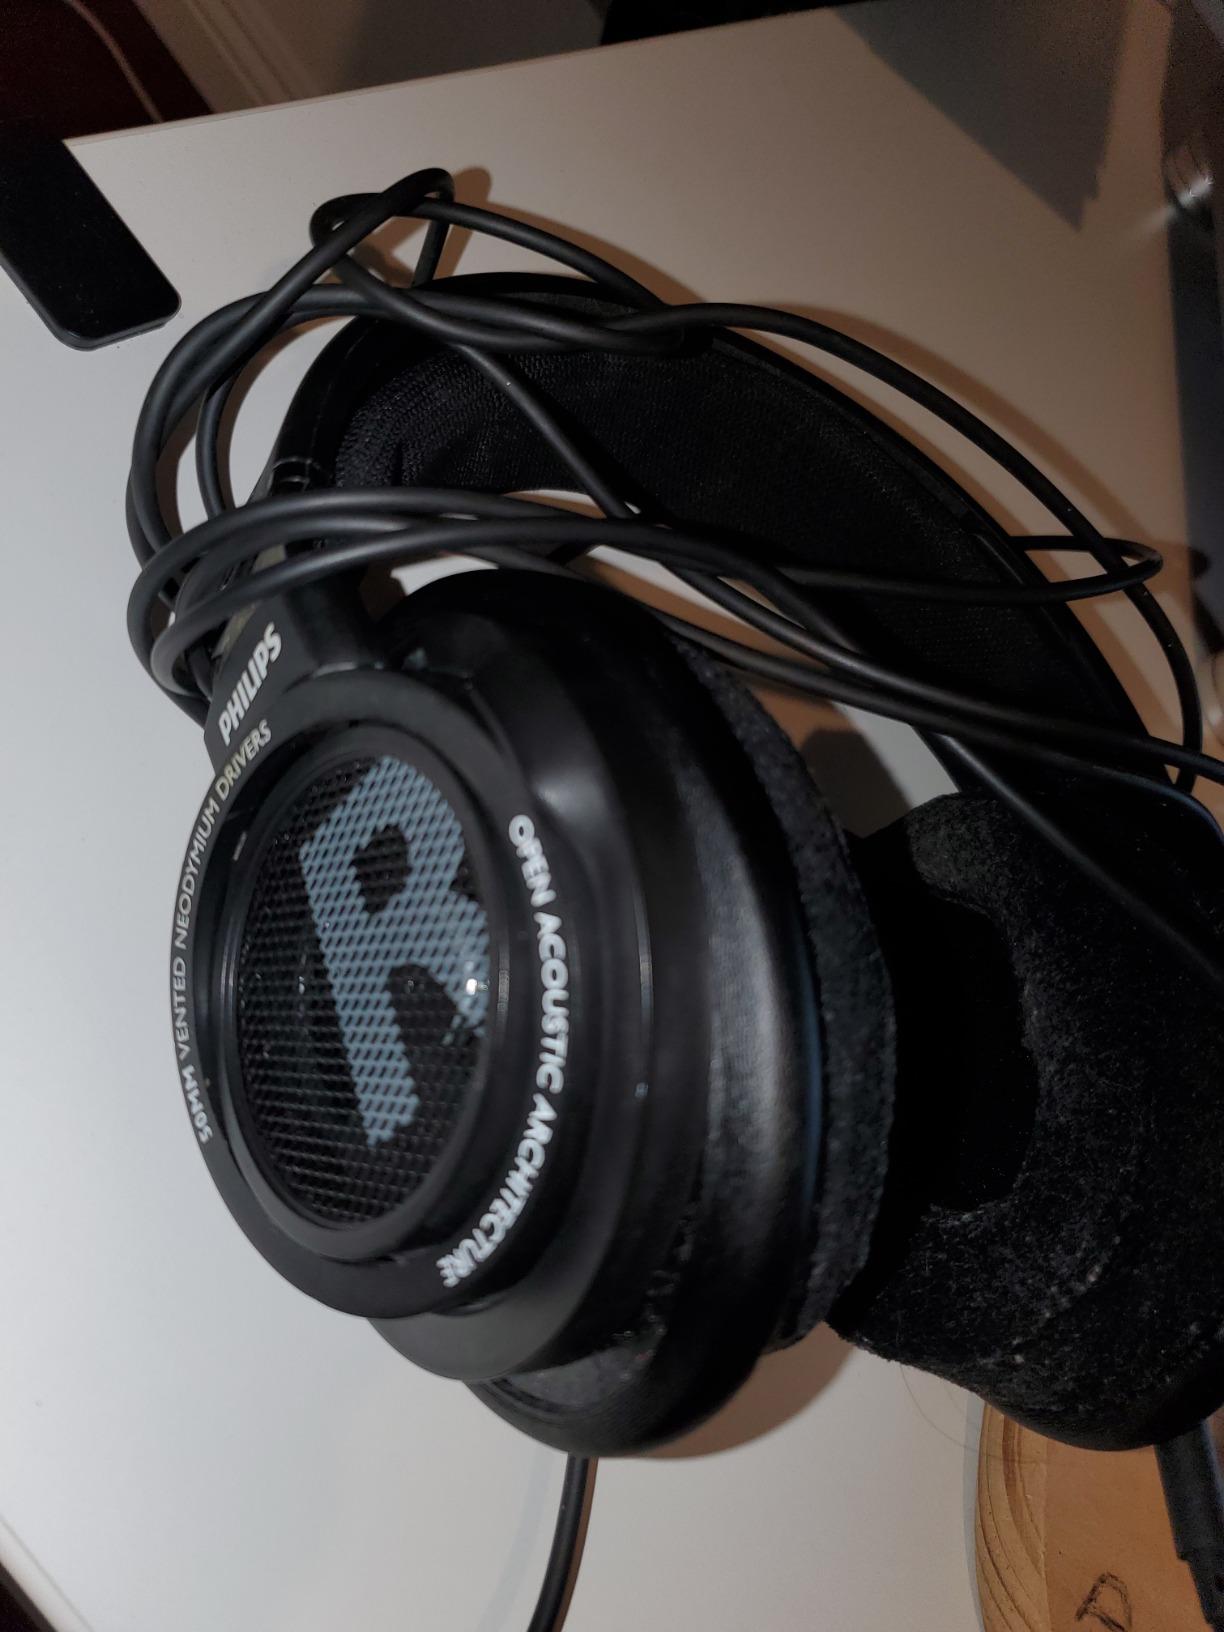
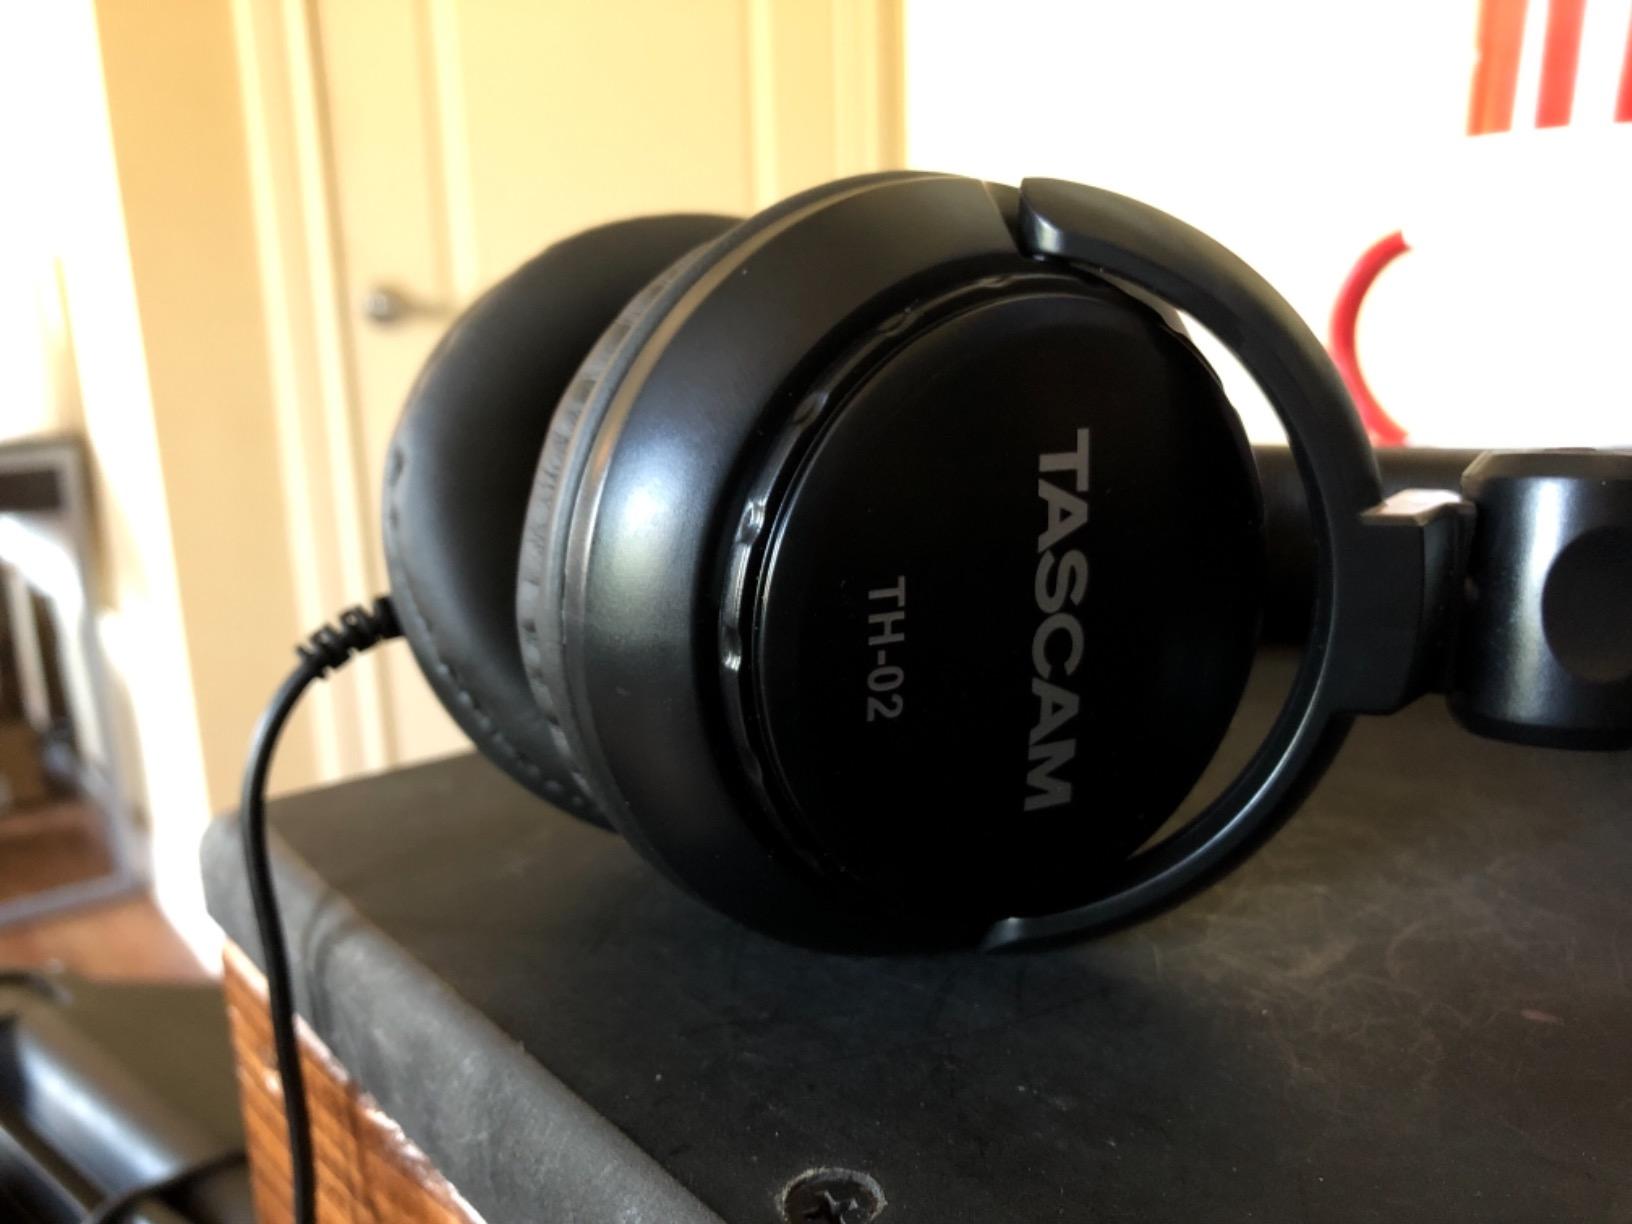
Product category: headphones
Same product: no